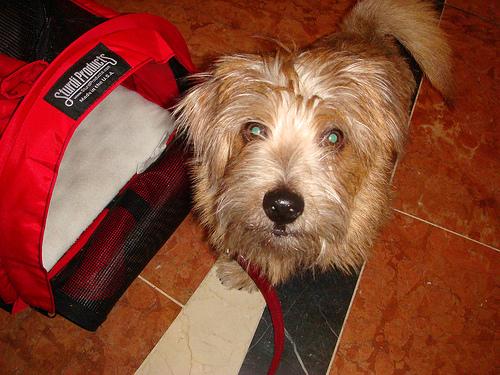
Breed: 203-n000027-Norfolk_terrier